Bongaree, Queensland

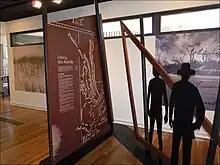
Matthew Flinders exhibition, Bribie Island Seaside Museum, 2010

The suburb is named after the Aboriginal explorer Bungaree who accompanied Matthew Flinders on a number of his voyages of exploration of the Australian coastline.